Gaming Scotland

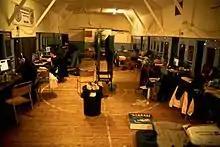
Example of a Gaming Scotland LAN party

Gaming Scotland currently hosts two LAN parties, small 25 man LANs in Grangemouth and large 100man+ events in Larbert.